Cuffern Manor, Pembrokeshire

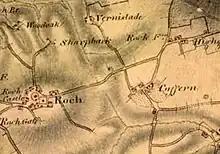
Map of Cuffern Manor in 1810

John Rees Stokes, who built Cuffern Manor in 1770, was born John Rees. He added the additional name of Stokes when he inherited a fortune from his cousin John Stokes of Roch Castle. John Stokes and his wife Elizabeth had no children and therefore to continue the Stokes name it was a condition of the Will that the next male heir adopt the name. As part of his inheritance John Rees (sometimes spelt Rhys) Stokes also became the owner of Roch Castle which remained in his family for many years.